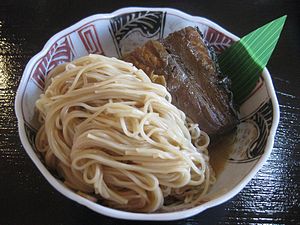
Soumen
Saba-soumen, en regional variant i Nagahama.
Soumen, koreansk somyeon, er fine, lange, runde, hvide spaghetti af boghvede- eller hvedemel med kort kogetid. De har en sød smag sammenlignet med udon-nudler.